Operation Thayer

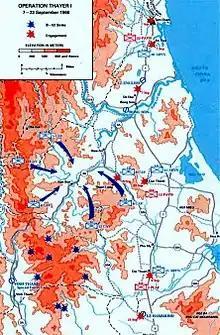
The area of Operation Thayer, Binh Dinh Province, South Vietnam.

Operation Thayer was the largest air assault undertaken up until that time in the Vietnam War. The focus of Operation Thayer was the Kim Son Valley where seven small rivers, separated by mountains, came together in what the Americans called the Crow's Foot. The 1st Cavalry had previously encountered stiff resistance in the Crow's foot during Operation Masher in February 1966. It now appeared that the PAVN/VC had re-established their base areas. After two days of B-52 air strikes near the valley, on 13–14 September General John Norton airlifted 5 battalions into the highlands surrounding the Kim Son valley. The Americans then descended into the valleys, hoping to catch large numbers of PAVN/VC in their net. They found few enemies to fight, but determined that the PAVN/VC forces in the Kim Son valley had escaped to the east.